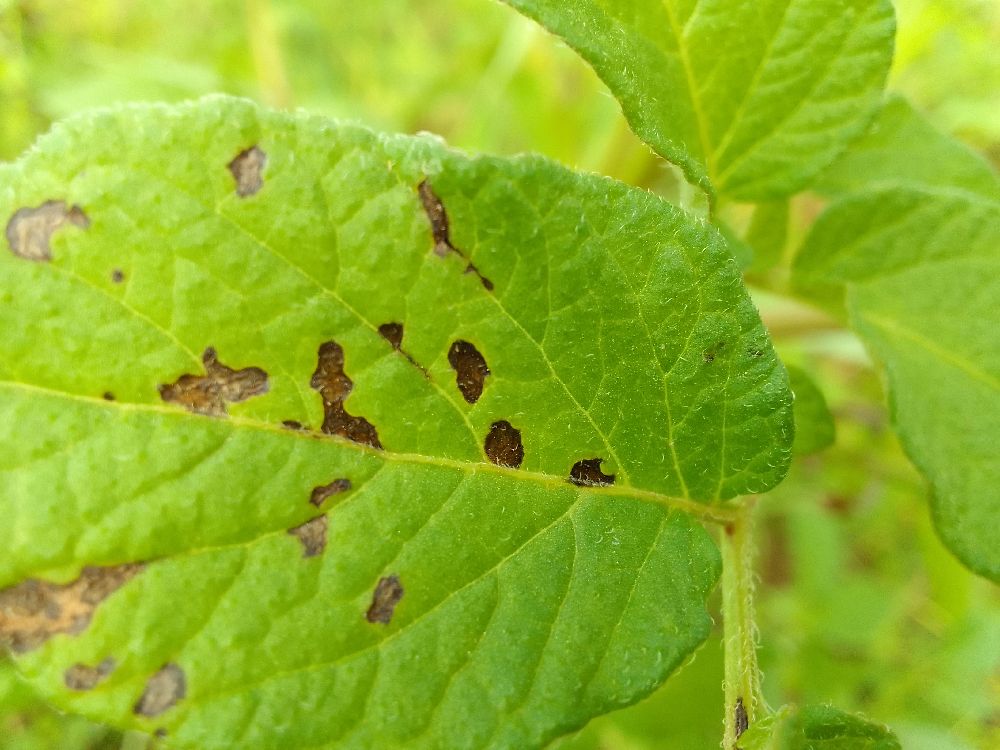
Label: Early blight